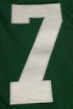
Number: 7